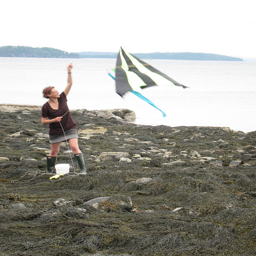
A woman flying a kite on a rocky beach near the shore line.
A person on the beach with a kite.
A young girl trying to fly a kite in a field.
A woman on a rocky shoreline trying to get a kite up in the air.
A woman near a body of water attempting to fly a kite